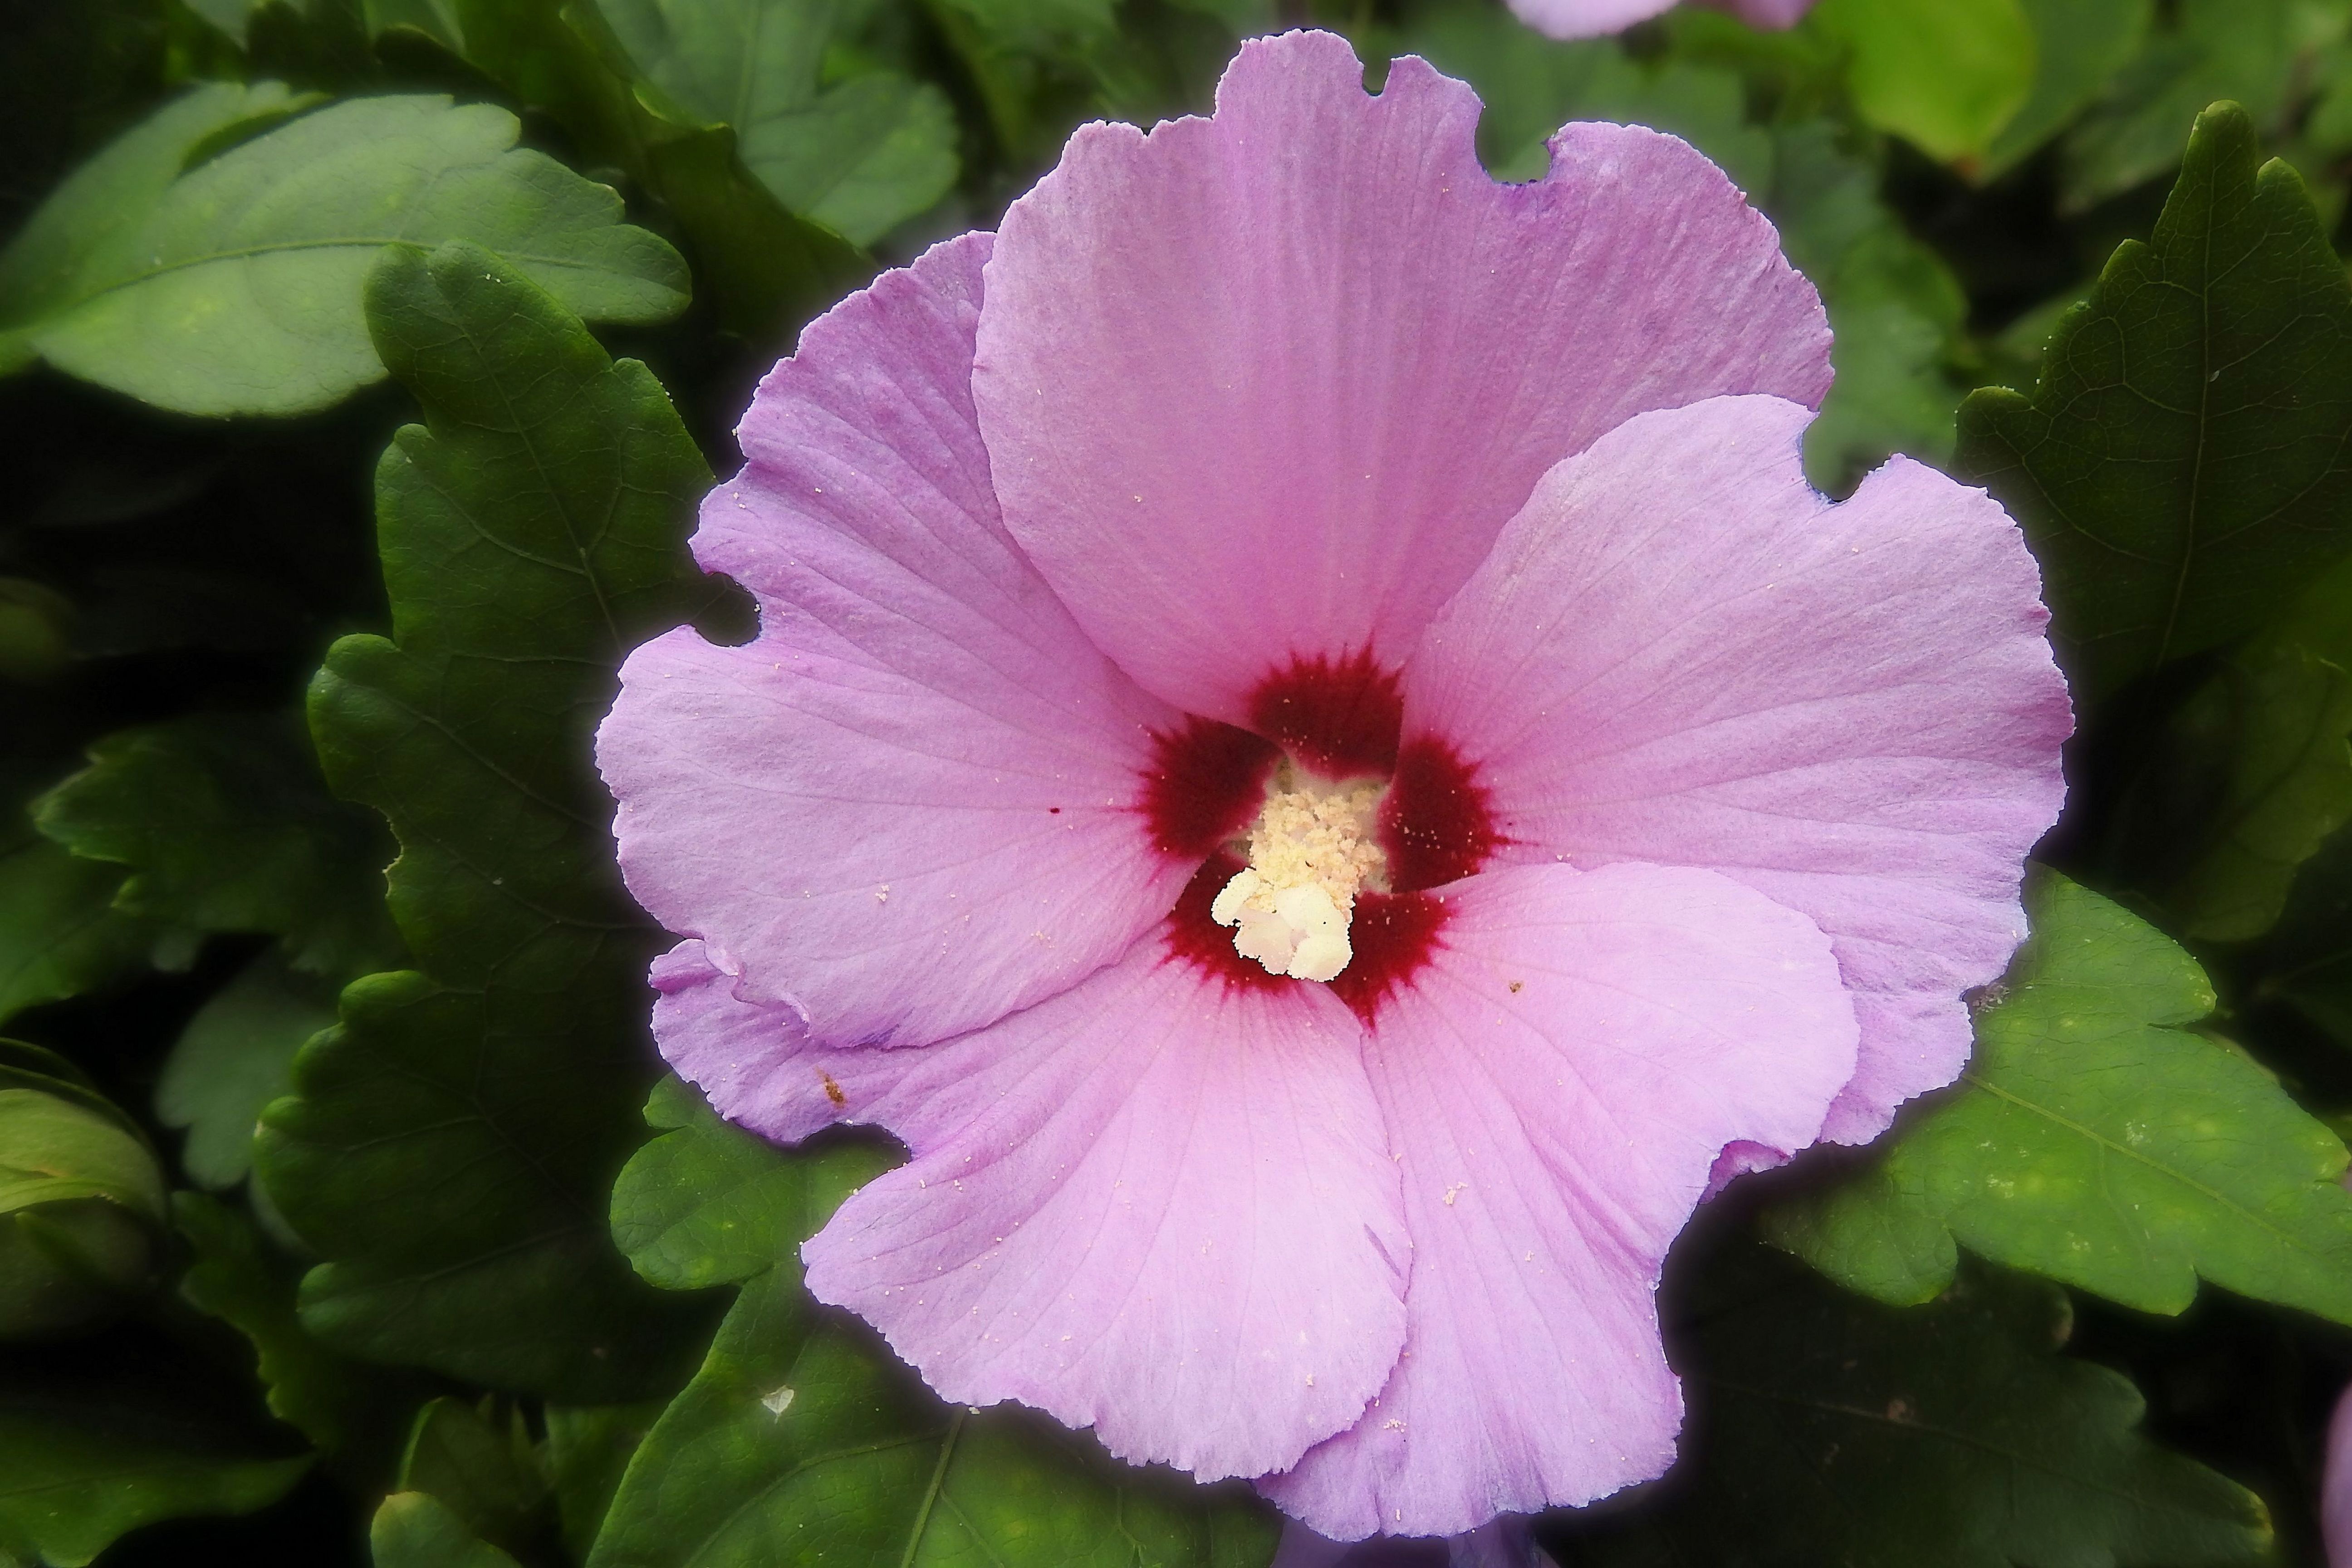
blossom, plant, flower, petal, bloom, pink, flora, hibiscus, malvales, macro photography, flowering plant, mallow, chinese hibiscus, annual plant, land plant, violet family